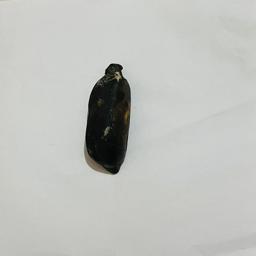
Ripeness: Overripe